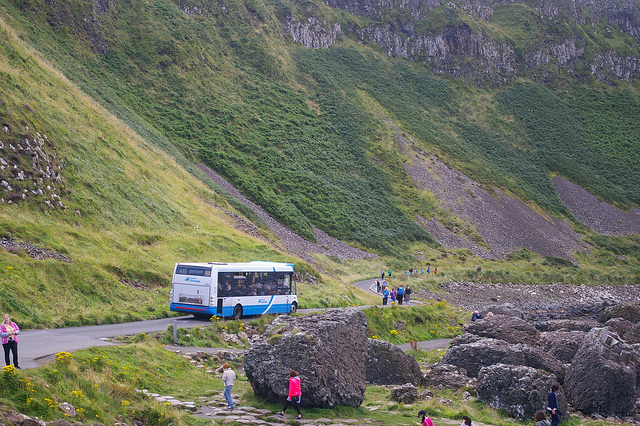
A blue and white bus traveling down a city street.

The bus is parked on a mountain road.

A blue and white bus driving down a small road surrounded by a mountain, rocks, and people.

Sightseeing tour bus on winding road with tourist walking about.

Stopped tour bus with tourists exploring large rocks along mountainside road.